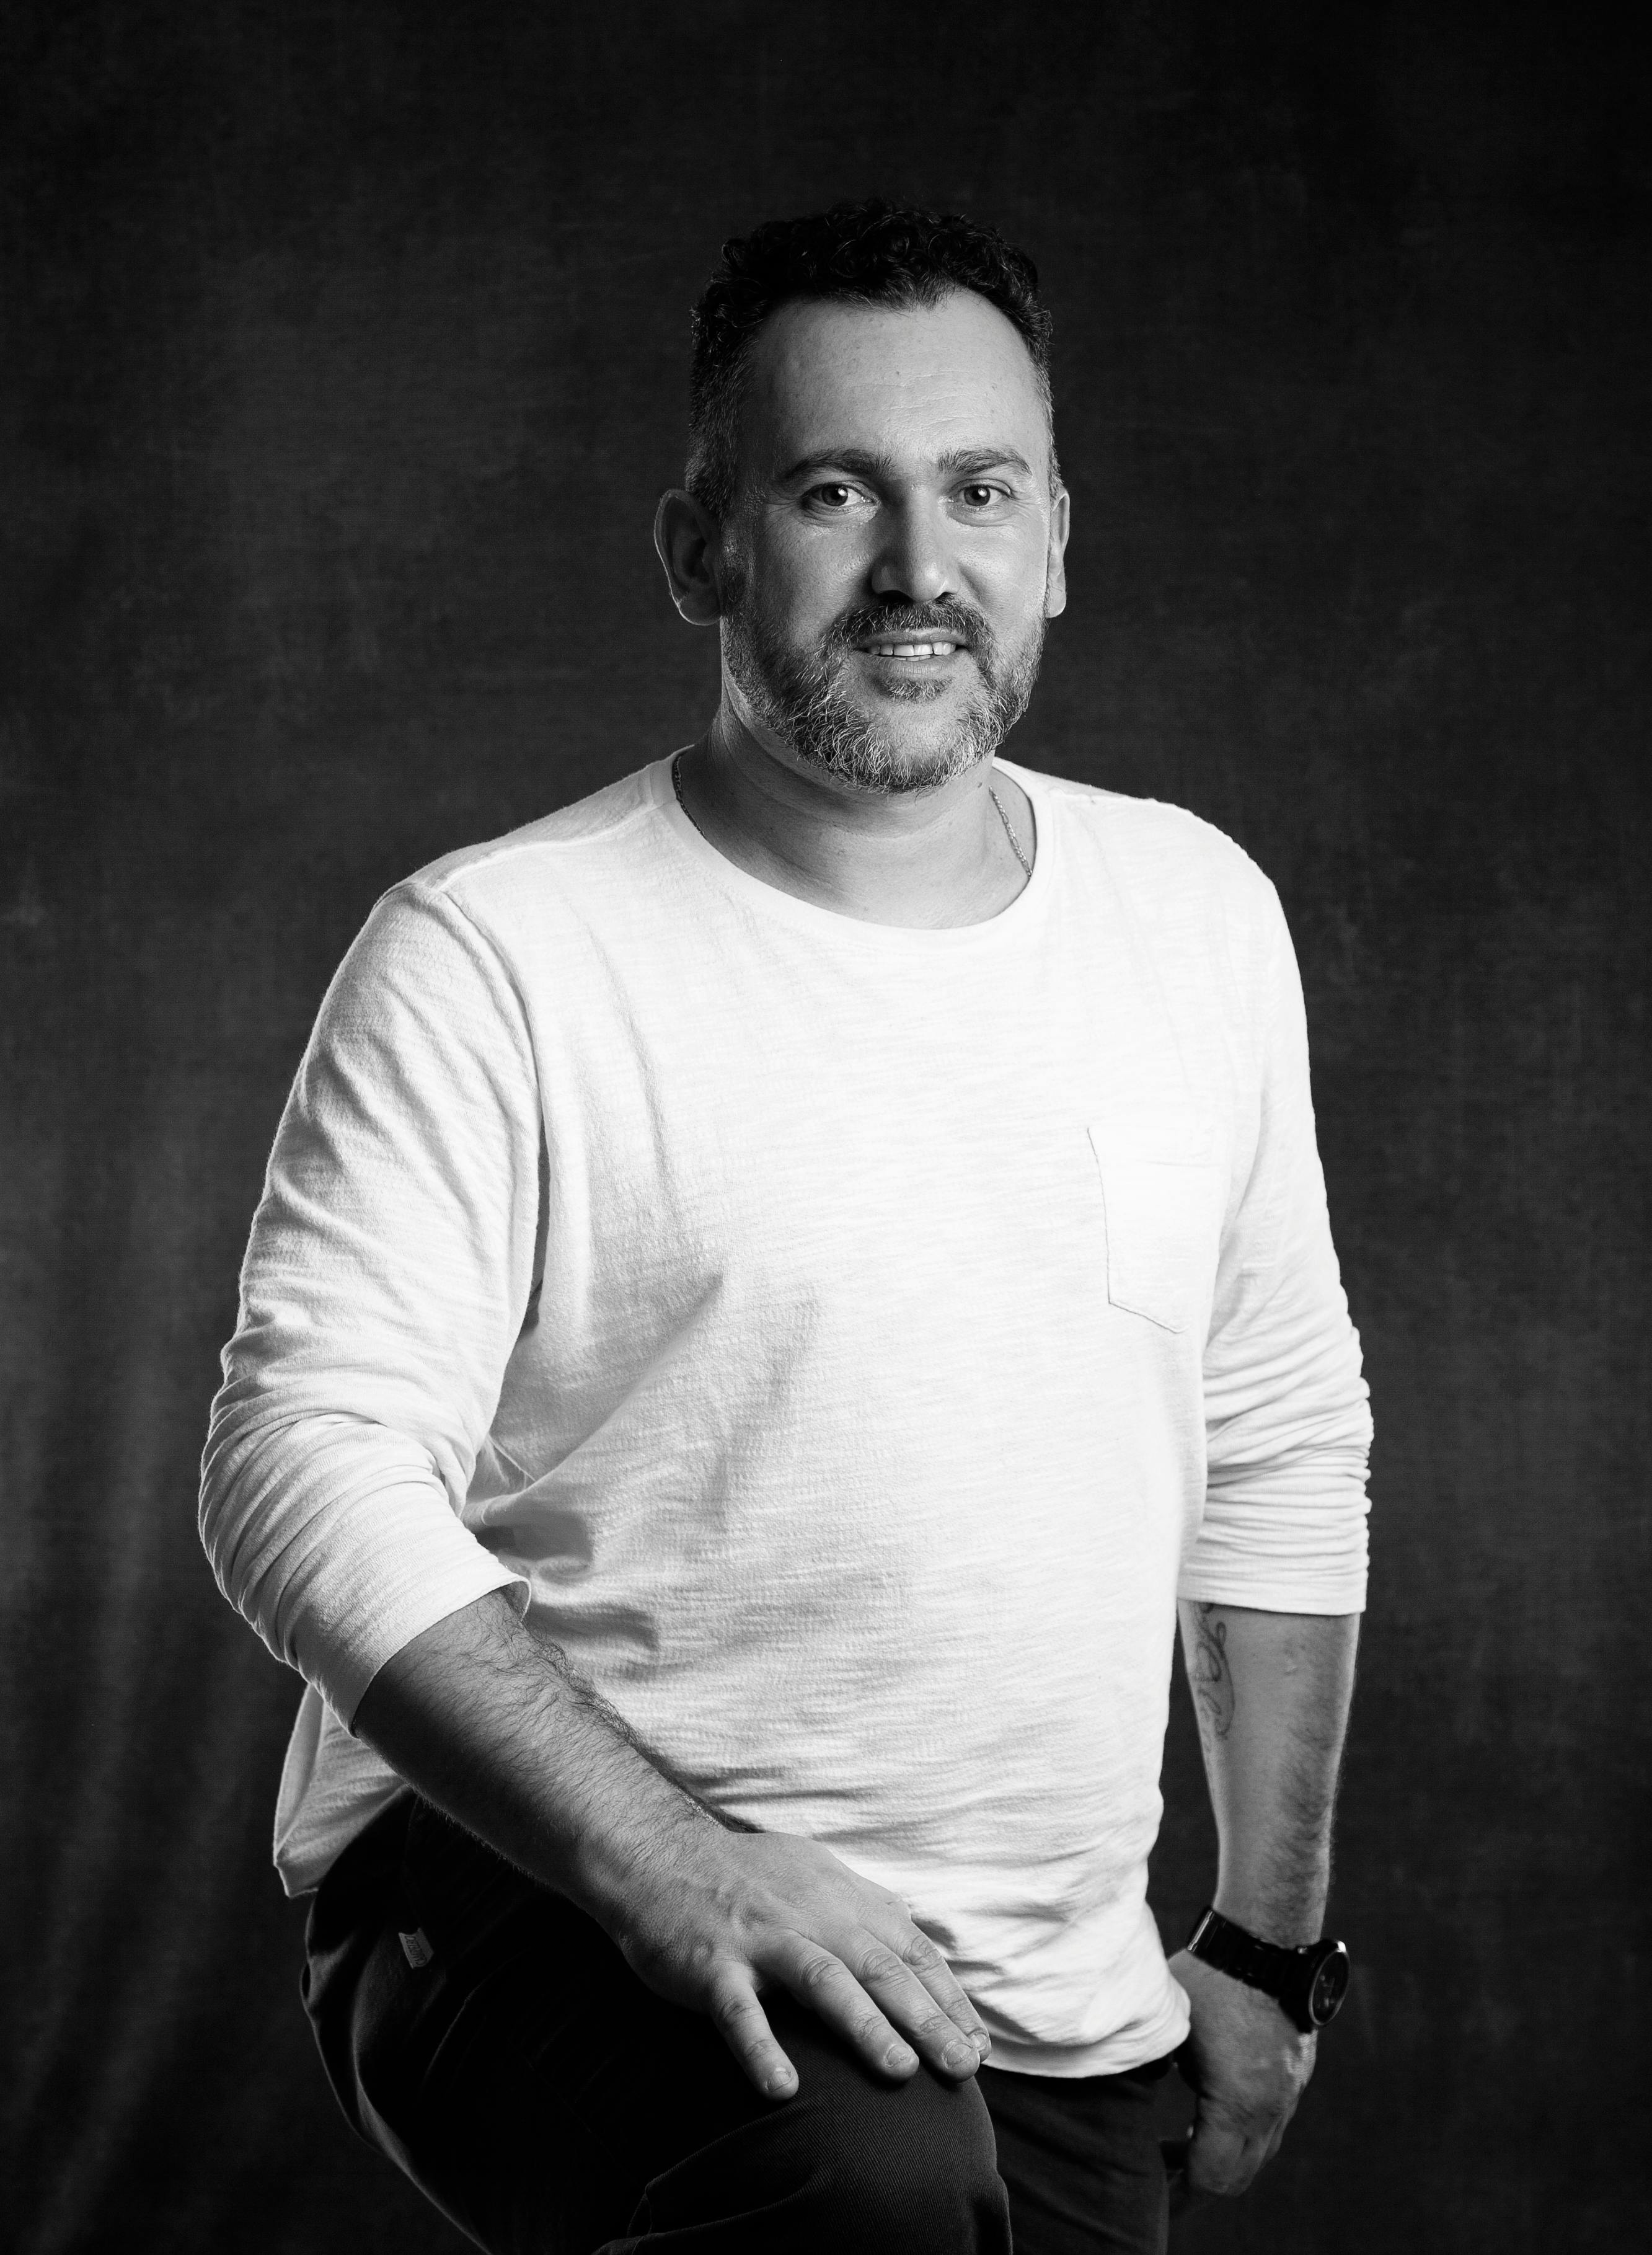
Gender: men